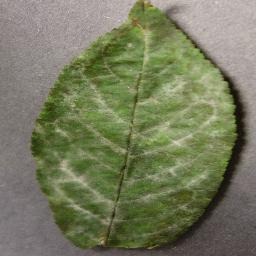
Label: Cherry___Powdery_mildew